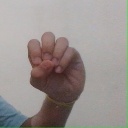
अक्षर: उ